Cenchrus alopecuroides

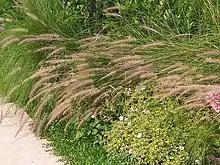

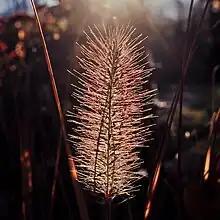

Cenchrus alopecuroides, previously Pennisetum alopecuroides (Pen-ih-SEE-tum al-oh-pek-yur-OY-deez), commonly known as the Chinese pennisetum, Chinese fountaingrass, dwarf fountain grass, foxtail fountain grass, or swamp foxtail grass, is a species of perennial grass native to Asia and Australia. The culms are erect, and 60–100 cm long. The leaf-blades are erect or drooping; flat, or conduplicate (folded lengthwise) or involute (spiral); and from 10 to 45 cm long by 3–6 mm wide.